Diriomo

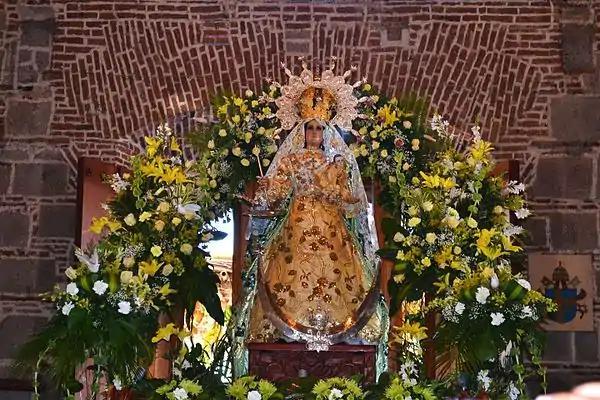
The Virgen de Candelaria in the February 2nd celebrations in Diriomo

Diriomo celebrates the patron festivities from January 21- February 9, with February 2nd as the main day, every year in honor of the Virgen de Candelaria. The Virgin de Candelaria holds a candle in her right hand and baby Jesus on the other. The image of the Virgen is taken to La Raya, the place where it is believed she made one of her biggest miracle of saving the town from death during the volcanic eruption of the Cosigüina in 1835. During the mass on February 2 there is a tradition to bless the candles people bring, which are a representation of the light of Christ.